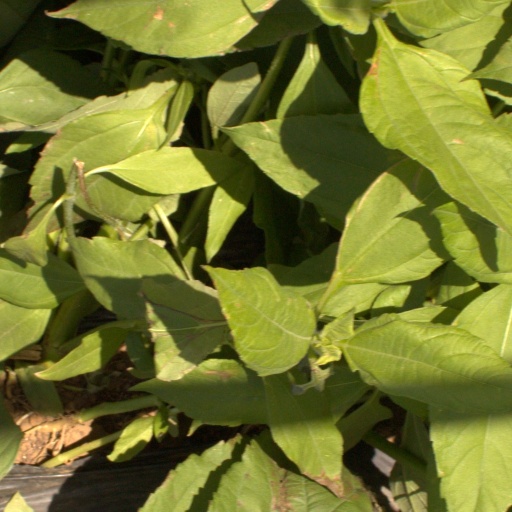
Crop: Jerusalem artichoke